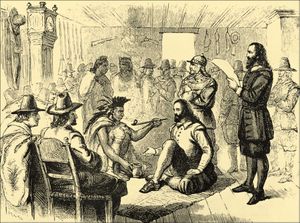
John Carver
John Carver ryger fredspibe med indianerhøvding 1621
John Carver var den første guvernør i Plymouth-kolonien.